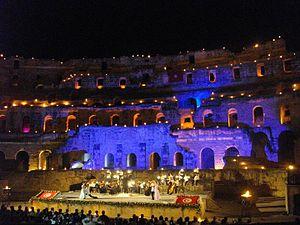
Ouverture du festival international de musique symphonique d'El jem
Le Festival international de musique symphonique d'El Jem est un festival de musique symphonique qui se tient chaque été dans la ville tunisienne d'El Jem depuis 1985.
Mohamed Ennaceur, né le 21 mars 1934 à El Jem, est un homme d'État tunisien.